WCW Nitro (video game)

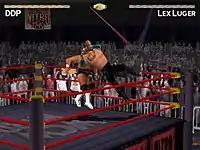
Diamond Dallas Page performs his finisher the "Diamond Cutter" on Lex Luger.

Moves are performed by inputting various button combinations. Each wrestler shares a repertoire of wrestling moves and possesses several of their own signature moves.